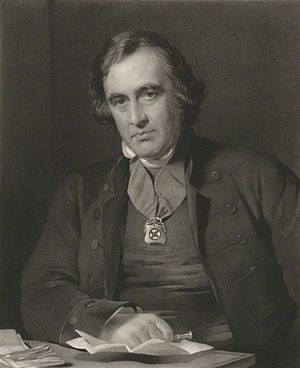
Richard Chenevix Trench
Richard Chenevix Trench.
Richard Chenevix Trench var en irsk gejstlig og forfatter.